Noukadubi (2011 film)

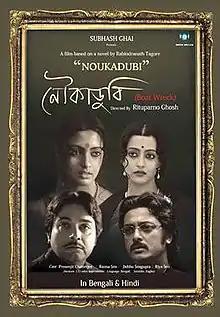
Poster of the movie Noukadubi

Noukadubi ("Boat wreck") is a Bengali film directed by Rituparno Ghosh, released in January 2011. The movie is a period film set in the 1920s, based on the 1906 novel by Rabindranath Tagore, although the credits claim that the film is 'inspired' by the Tagore novel because Rituparno Ghosh has taken the skeleton of the original story and woven it with his own inputs – cerebral and emotional.